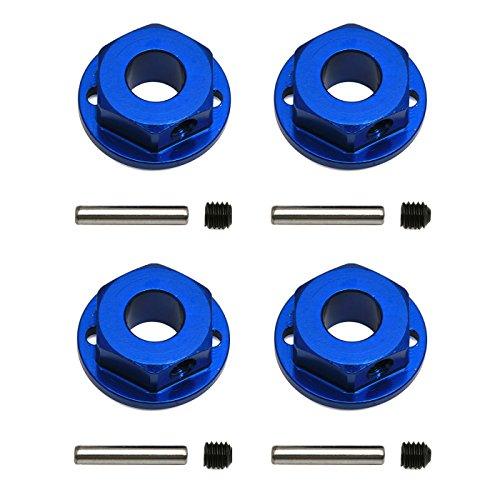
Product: Team Associated 91171 Factory Team 4x4 Aluminum Wheel Hexes
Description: Four 12mm Wheel Hexes with four Steel Pins and four Set Screws.
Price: $14.99
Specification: ProductDimensions:3.6x0.2x3.2inches|ItemWeight:0.48ounces|ShippingWeight:12ounces(Viewshippingratesandpolicies)|DomesticShipping:ItemcanbeshippedwithinU.S.|InternationalShipping:ThisitemcanbeshippedtoselectcountriesoutsideoftheU.S.LearnMore|ASIN:B005EFYDUO|Itemmodelnumber:ASC91171|Manufacturerrecommendedage:6-15years